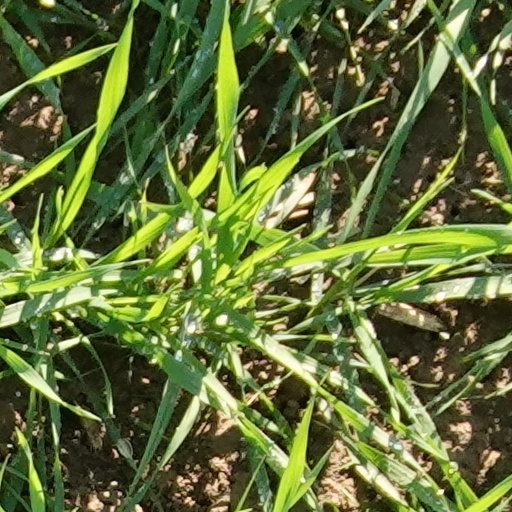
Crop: wheat